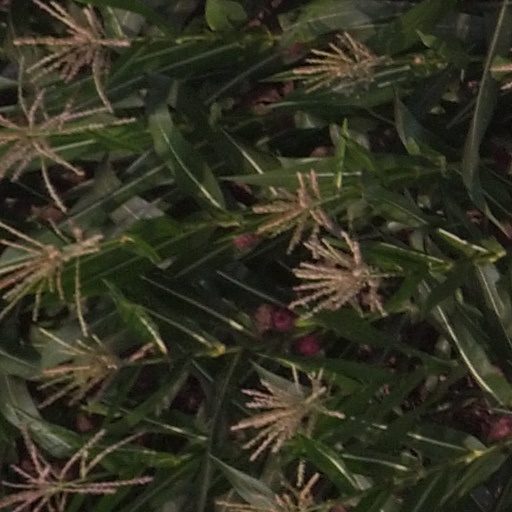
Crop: maize; corn